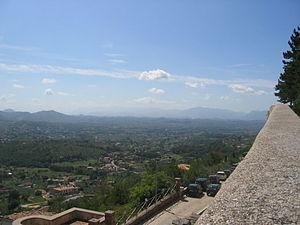
Panorama de la vallée du Sacco depuis la ville d'Alatri (prov. de Frosinone).
Le Sacco est une rivière du Latium, affluent de droite du Liri